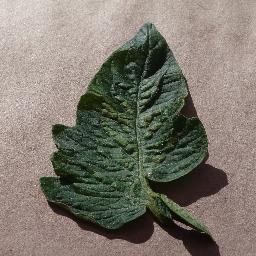
Label: Tomato___Spider_mites Two-spotted_spider_mite